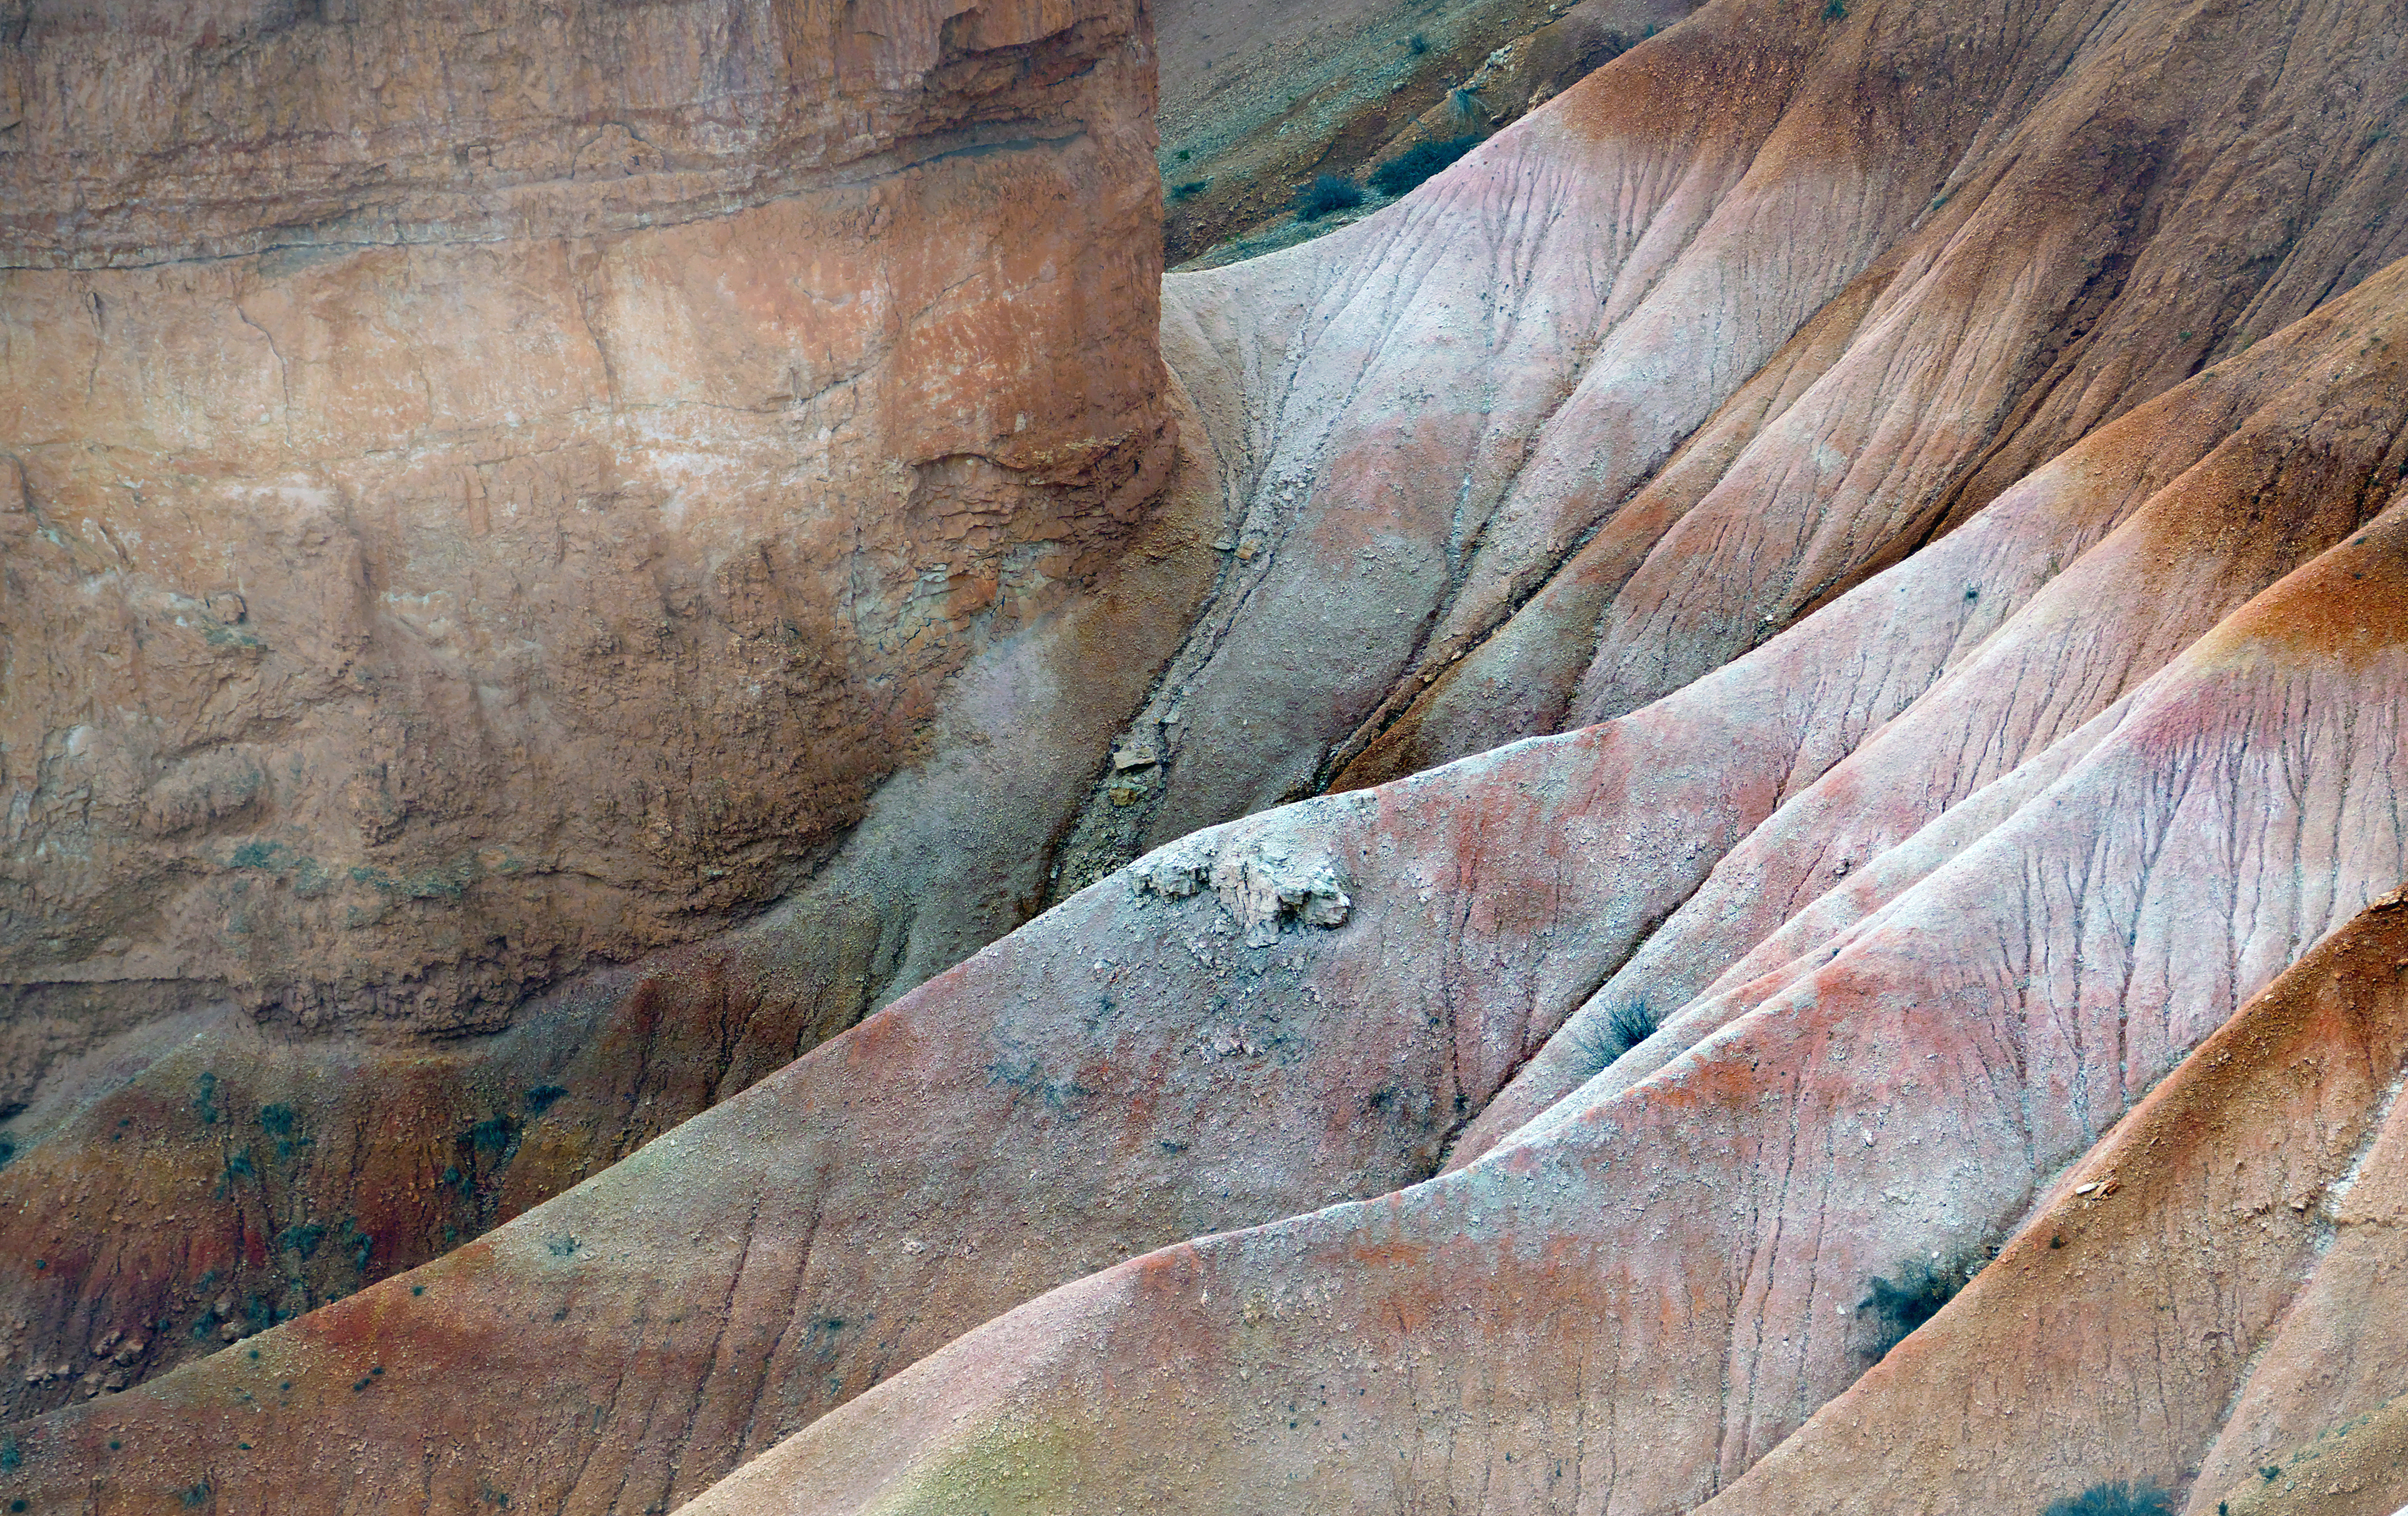
rock, wood, texture, formation, usa, america, canyon, nationalpark, geology, badlands, lumix, brycescanyon, landform